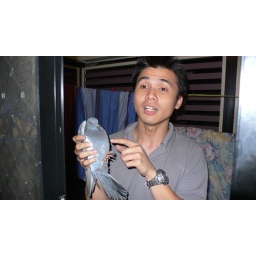
He was saying &amp;quot;Yes it's this idiot! You see this idiot! Walking, flying around our balcony shitting all over!&amp;quot;